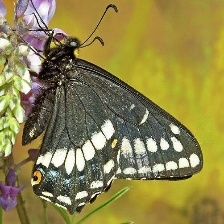
Species: INDRA SWALLOW